Iberians

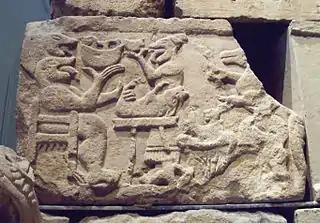
Iberian relief, Mausoleum of Pozo Moro, 6th century BC, showing Hittite influence

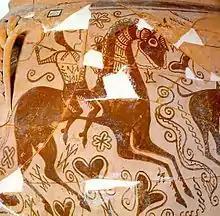
Horseman from Iberian pottery, Alicante

In the centuries preceding Carthaginian and Roman conquest, Iberian settlements grew in social complexity, exhibiting evidence of social stratification and urbanization. This process was probably aided by trading contacts with the Phoenicians, Greeks, and Carthaginians. By the late 5th and early 4th centuries BC a series of important social changes led to the consolidation of an aristocracy and the emergence of a clientele system. "This new political system led, among other things, to cities and towns that centered around these leaders, also known as territorial nucleation. In this context, the oppidum or fortified Iberian town became the centre of reference in the landscape and the political space."